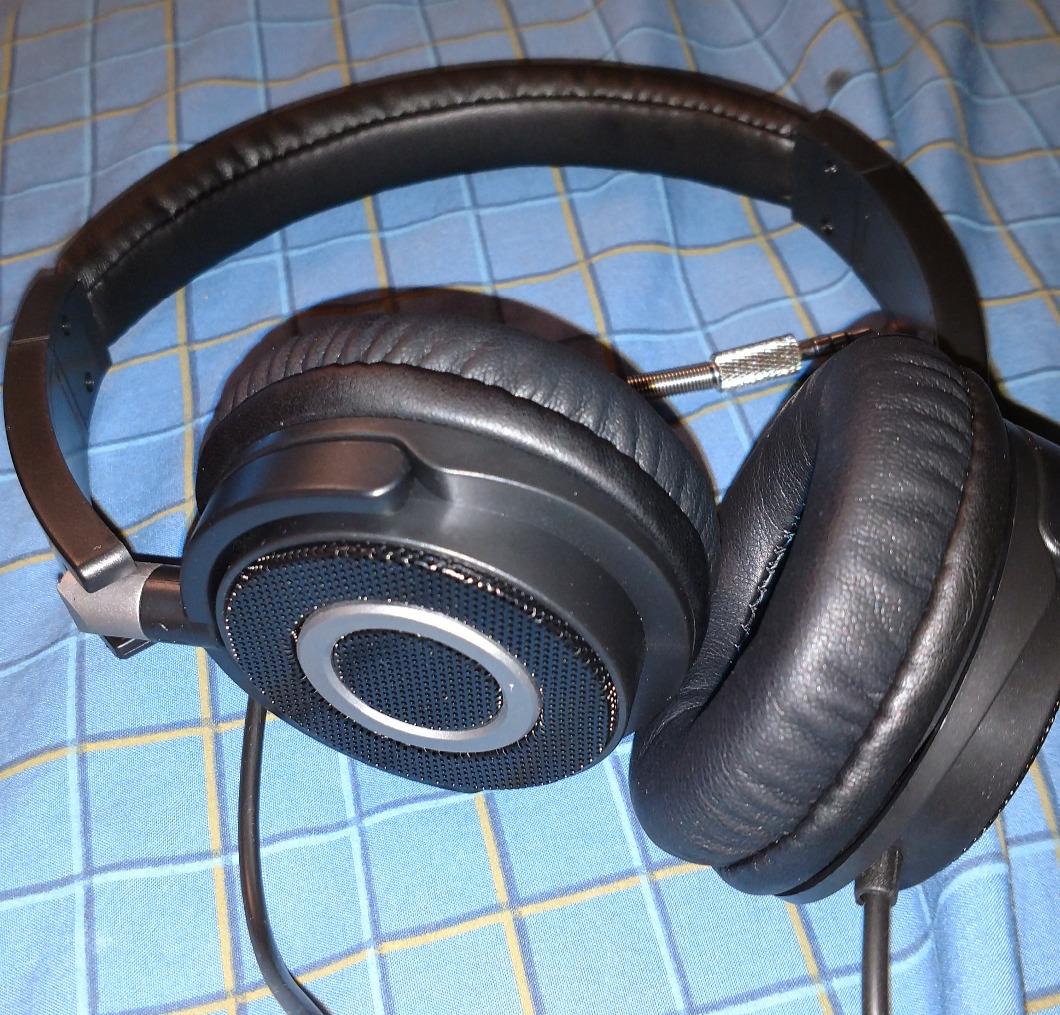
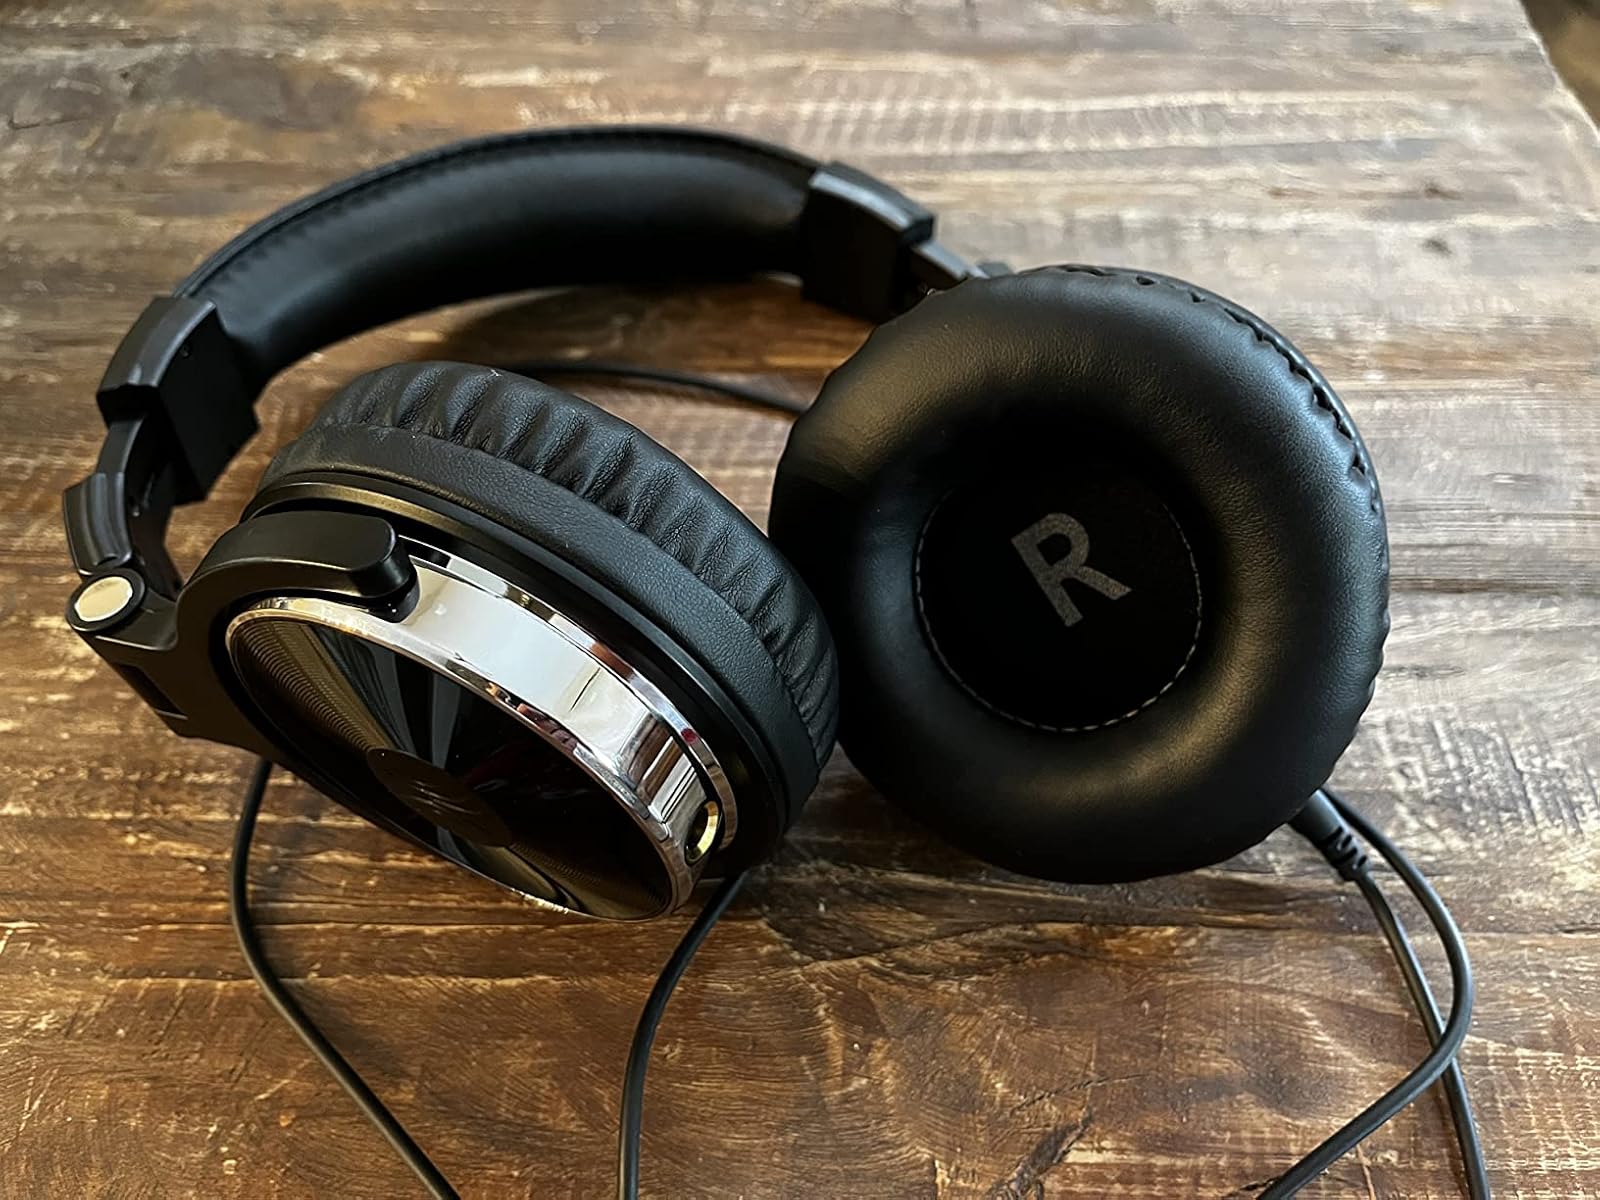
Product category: headphones
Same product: no